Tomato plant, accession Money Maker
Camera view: bottom (45 deg); turntable rotation: 330 degrees
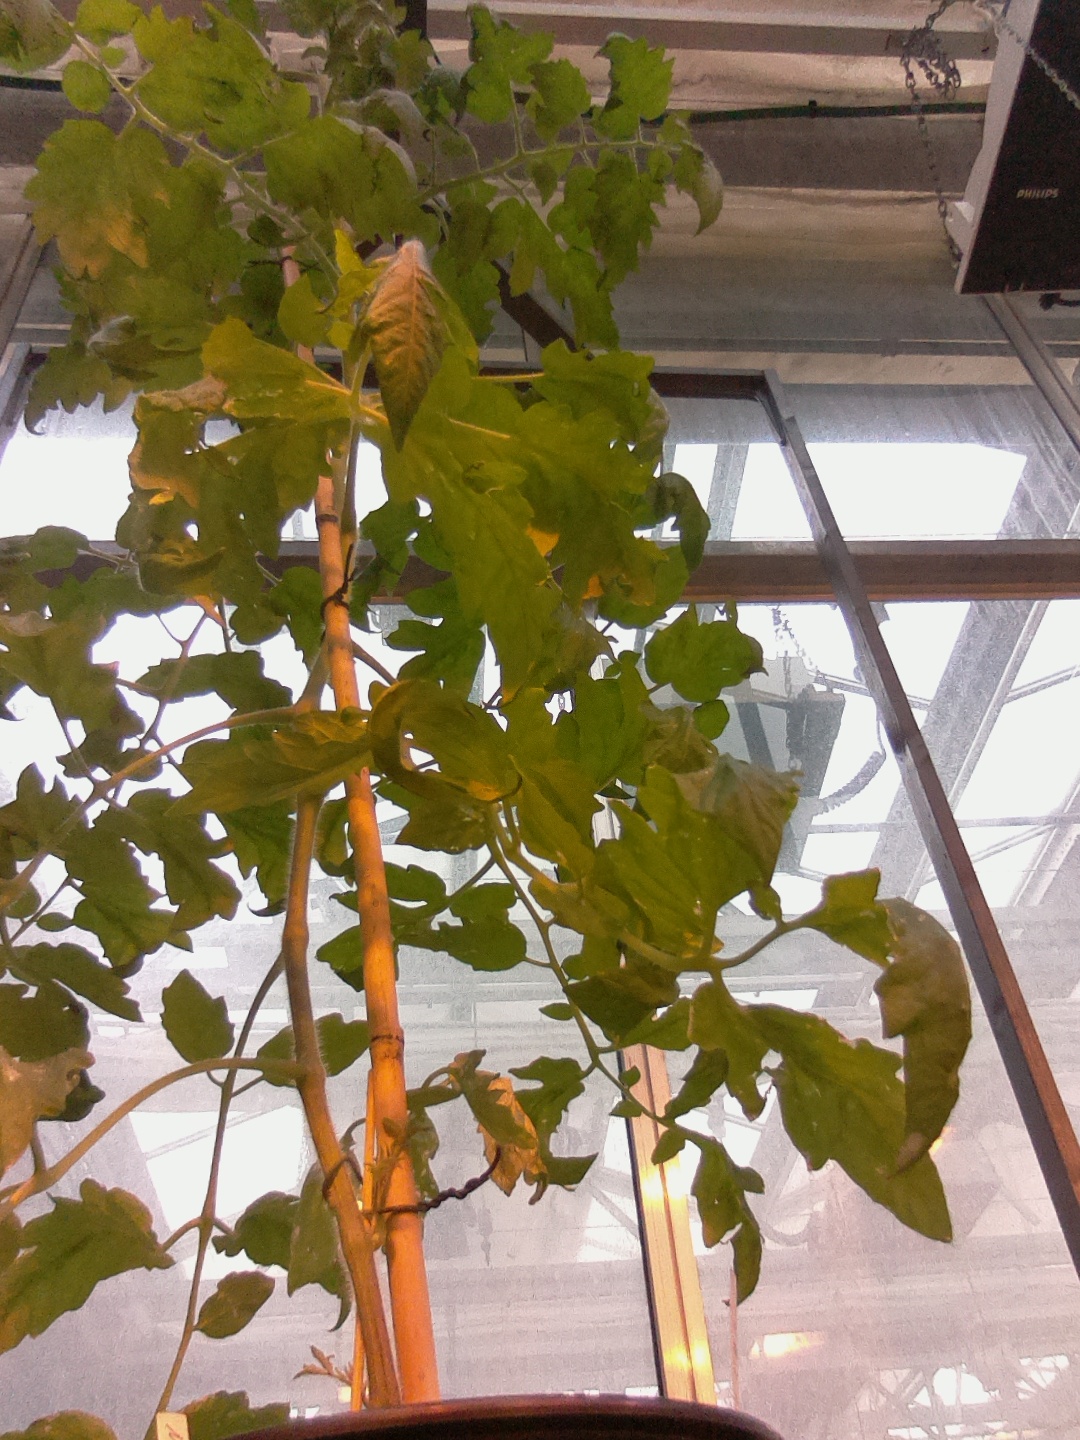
BBCH growth stage 55: 5 inflorescences visible